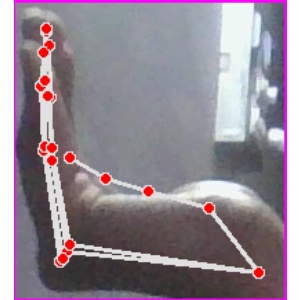
अक्षर: स